Chatham Garden Theatre

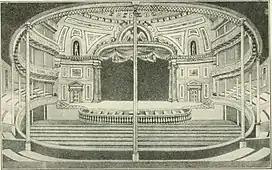
Chatham Garden Theatre interior, 1825

The theater was an ornate structure designed by architect George Conklin. It had no gallery, and it did not admit African Americans. The balcony was on the same level as the lobby and fronted the garden. The walls had slits and the doorways only blinds to facilitate airflow. Karl Bernhard, a visitor to New York in 1825–26, left this description: